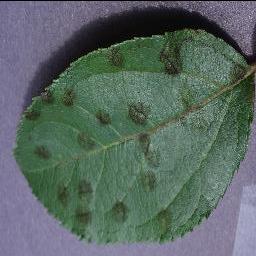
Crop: apple
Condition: scab